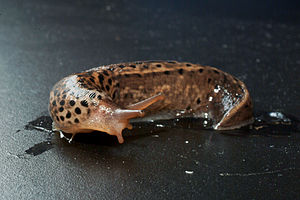
Plettet gråsnegl
Plettet gråsnegl
Plettet gråsnegl
Plettet gråsnegl også benævnt "Leopardsnegl", er en almindelig dansk snegl i haver.